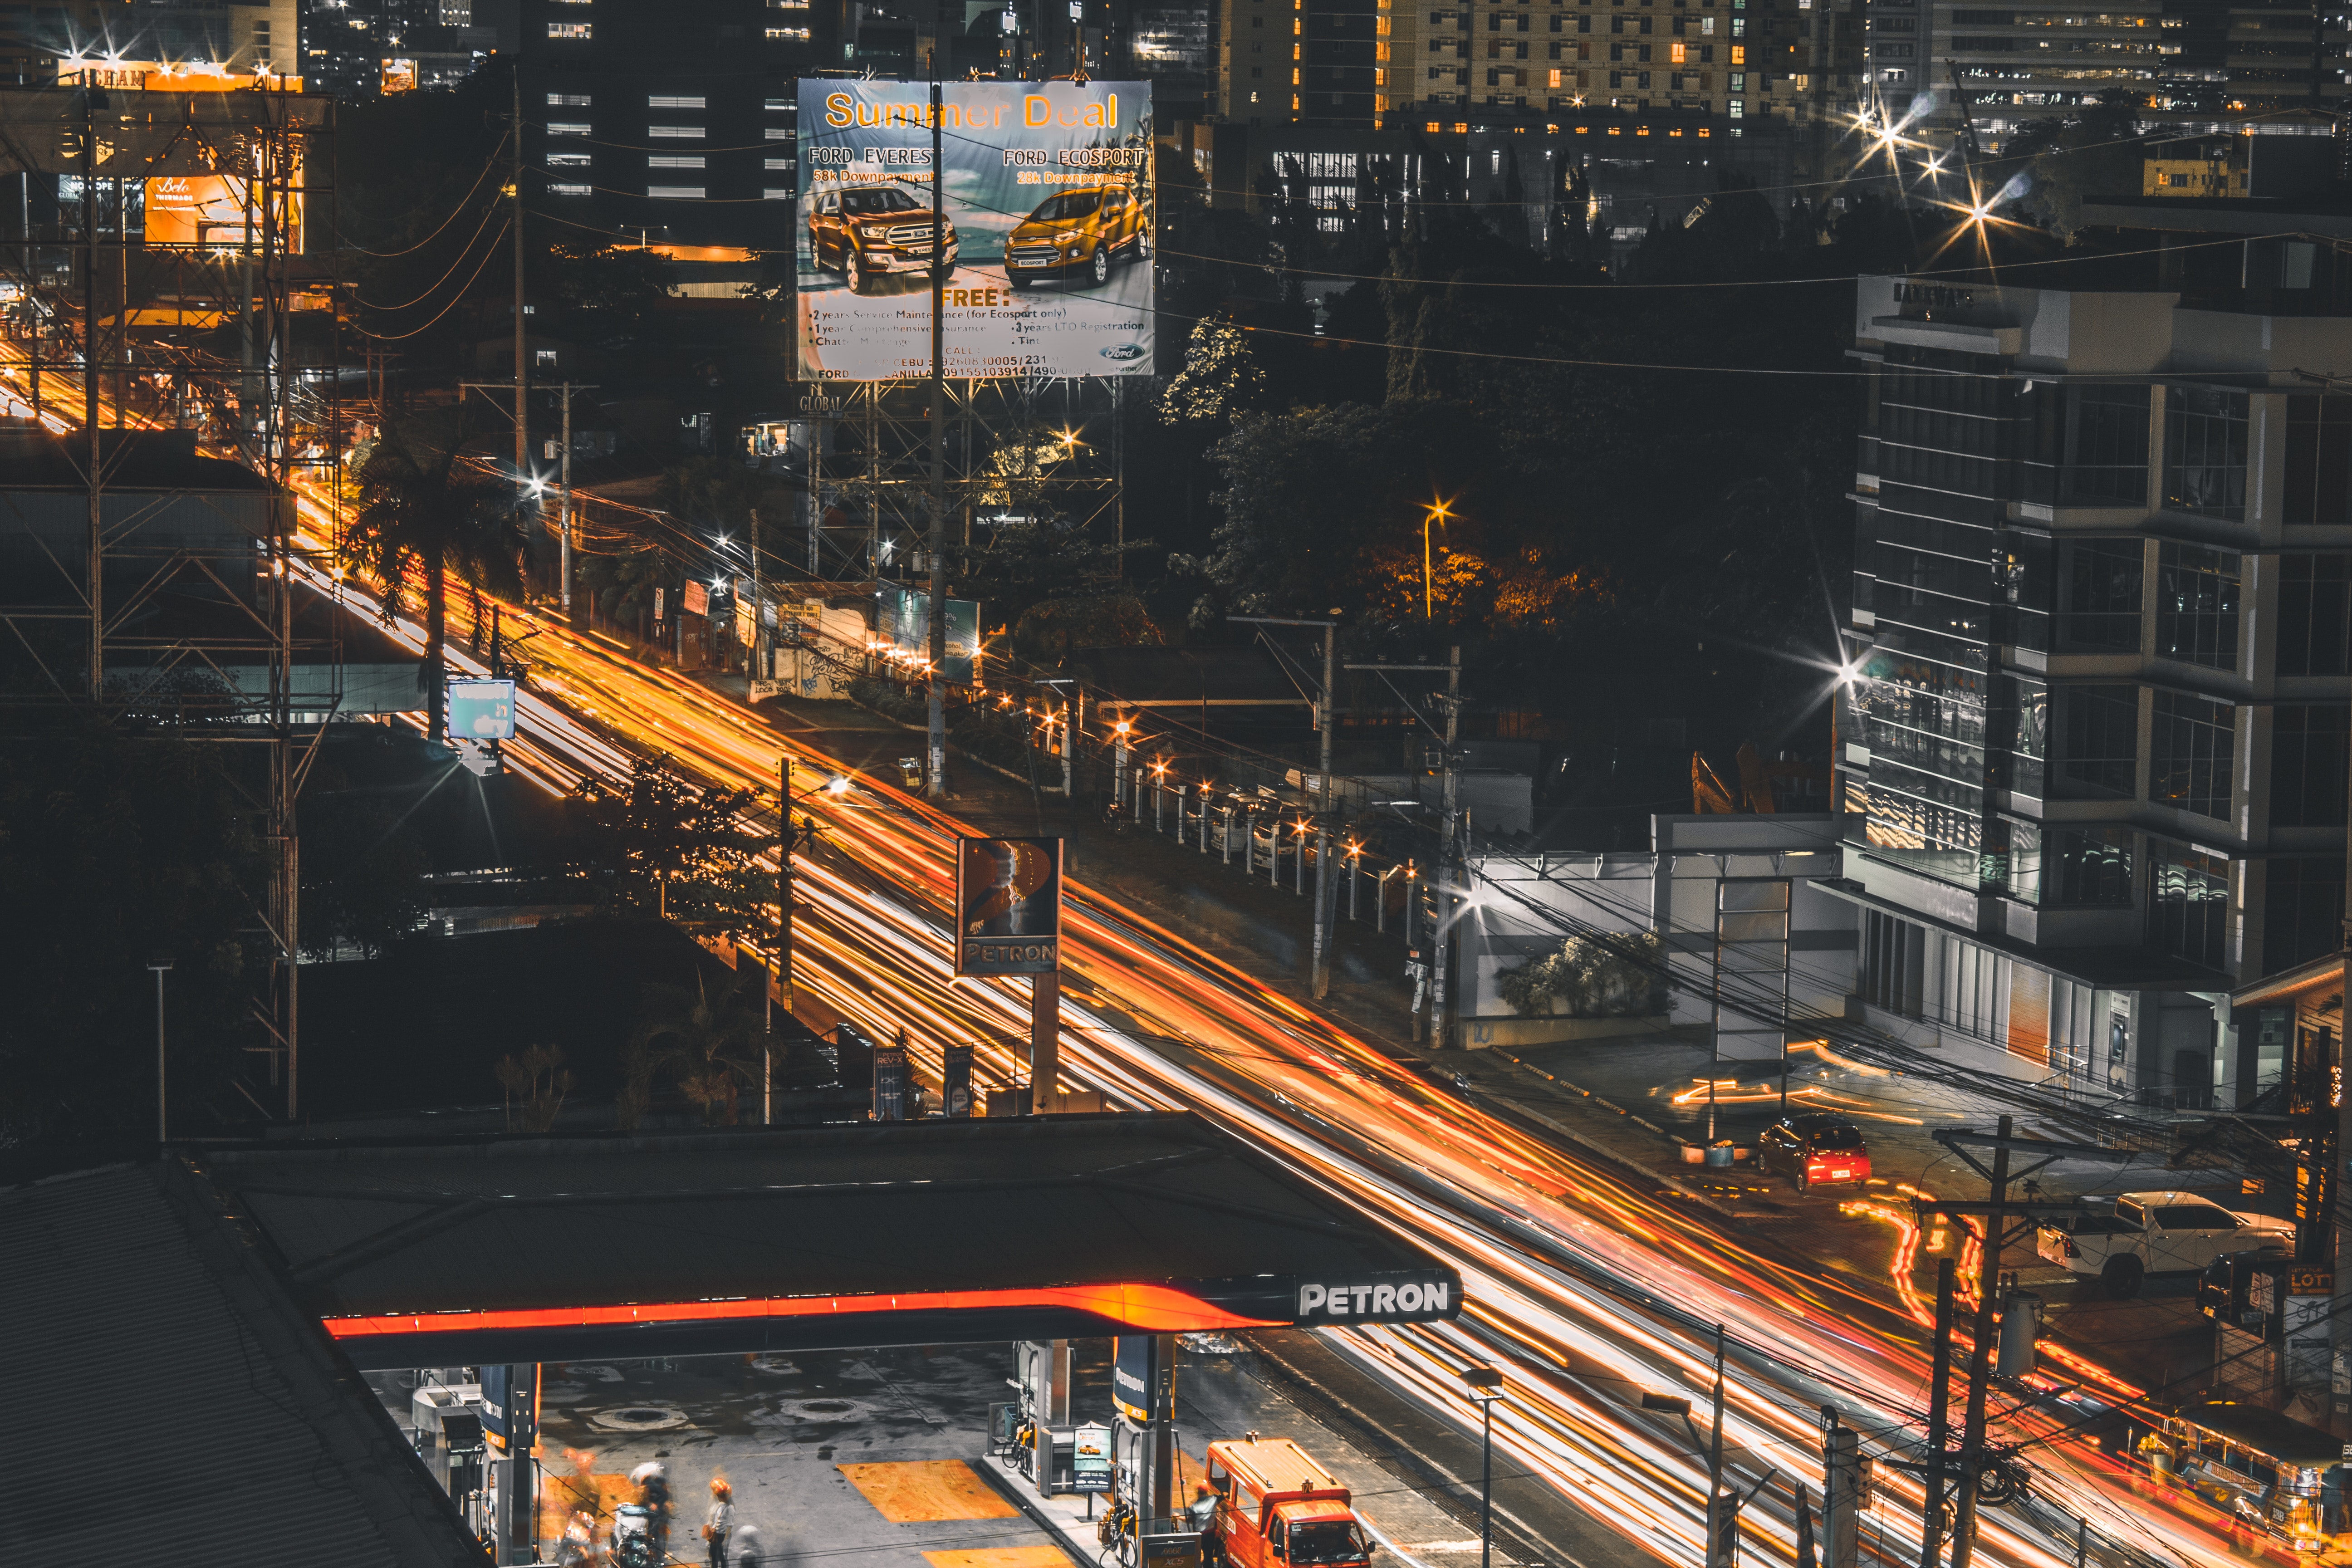
metropolitan area, urban area, cityscape, city, night, metropolis, transport, human settlement, aerial photography, infrastructure, architecture, skyscraper, industry, construction, downtown, building, electricity, landscape, thoroughfare, skyline, tower block, road, intersection, junction, street, freeway, bird's eye view